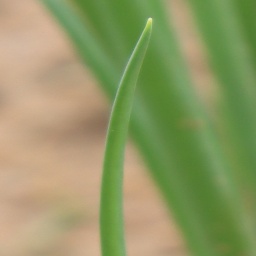
Label: healthy